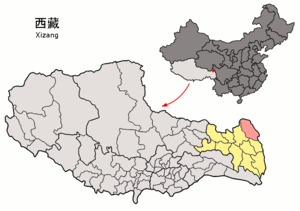
Le xian de Jomda est un district administratif de la région autonome du Tibet en Chine. Il est placé sous la juridiction de la préfecture de Qamdo.